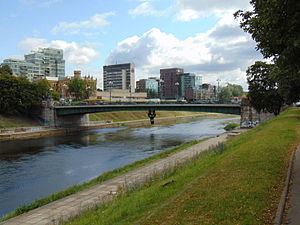
Den grønne bro (Vilnius)
Den grønne bro efter fjernelse af de kulturelt værdifulde skulpturer
Den grønne bro er en bro over Nerisfloden i Vilnius, Litauen, der forbinder byens centrum med bydelen Snipiskes. Den oprindelige bro blev bygget i 1500-tallet og var den første bro over Neris i Vilnius.